Number 13 (2006 film)

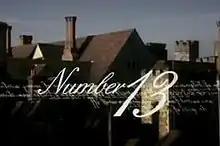
Title screen

Number 13 is a short film which is part of the British supernatural anthology series "A Ghost Story for Christmas". Written by Justin Hopper, produced by Richard Fell, and directed by Pier Wilkie, it is based on the ghost story of the same name by M. R. James, first published in the collection "Ghost Stories of an Antiquary" (1904), and first Broadcast on BBC Four on 22 December 2006.